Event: Nepal Earthquake
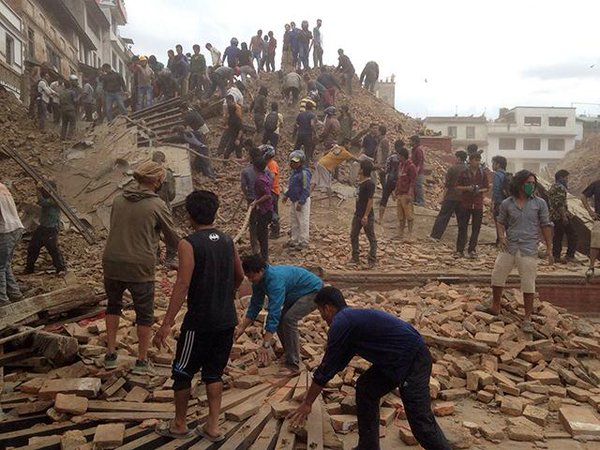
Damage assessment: damage